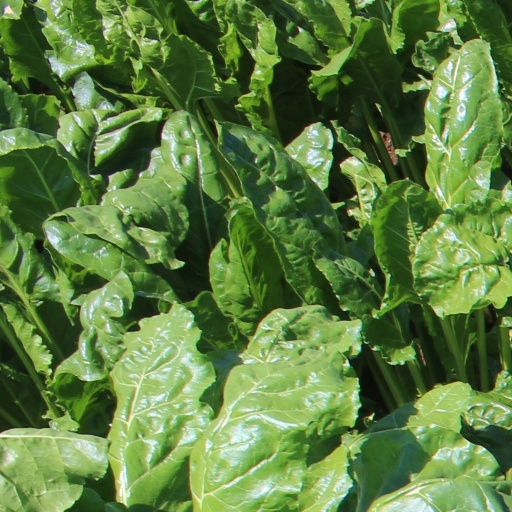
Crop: sugar beet